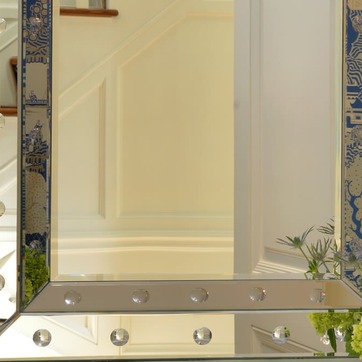
Material: mirror